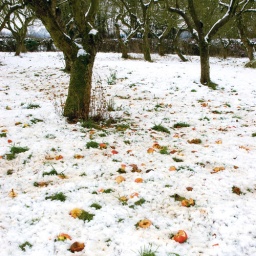
fallen apples in snow, waiting for the pig to snuffle up